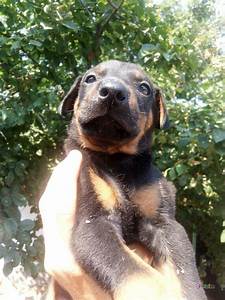
Label: dog